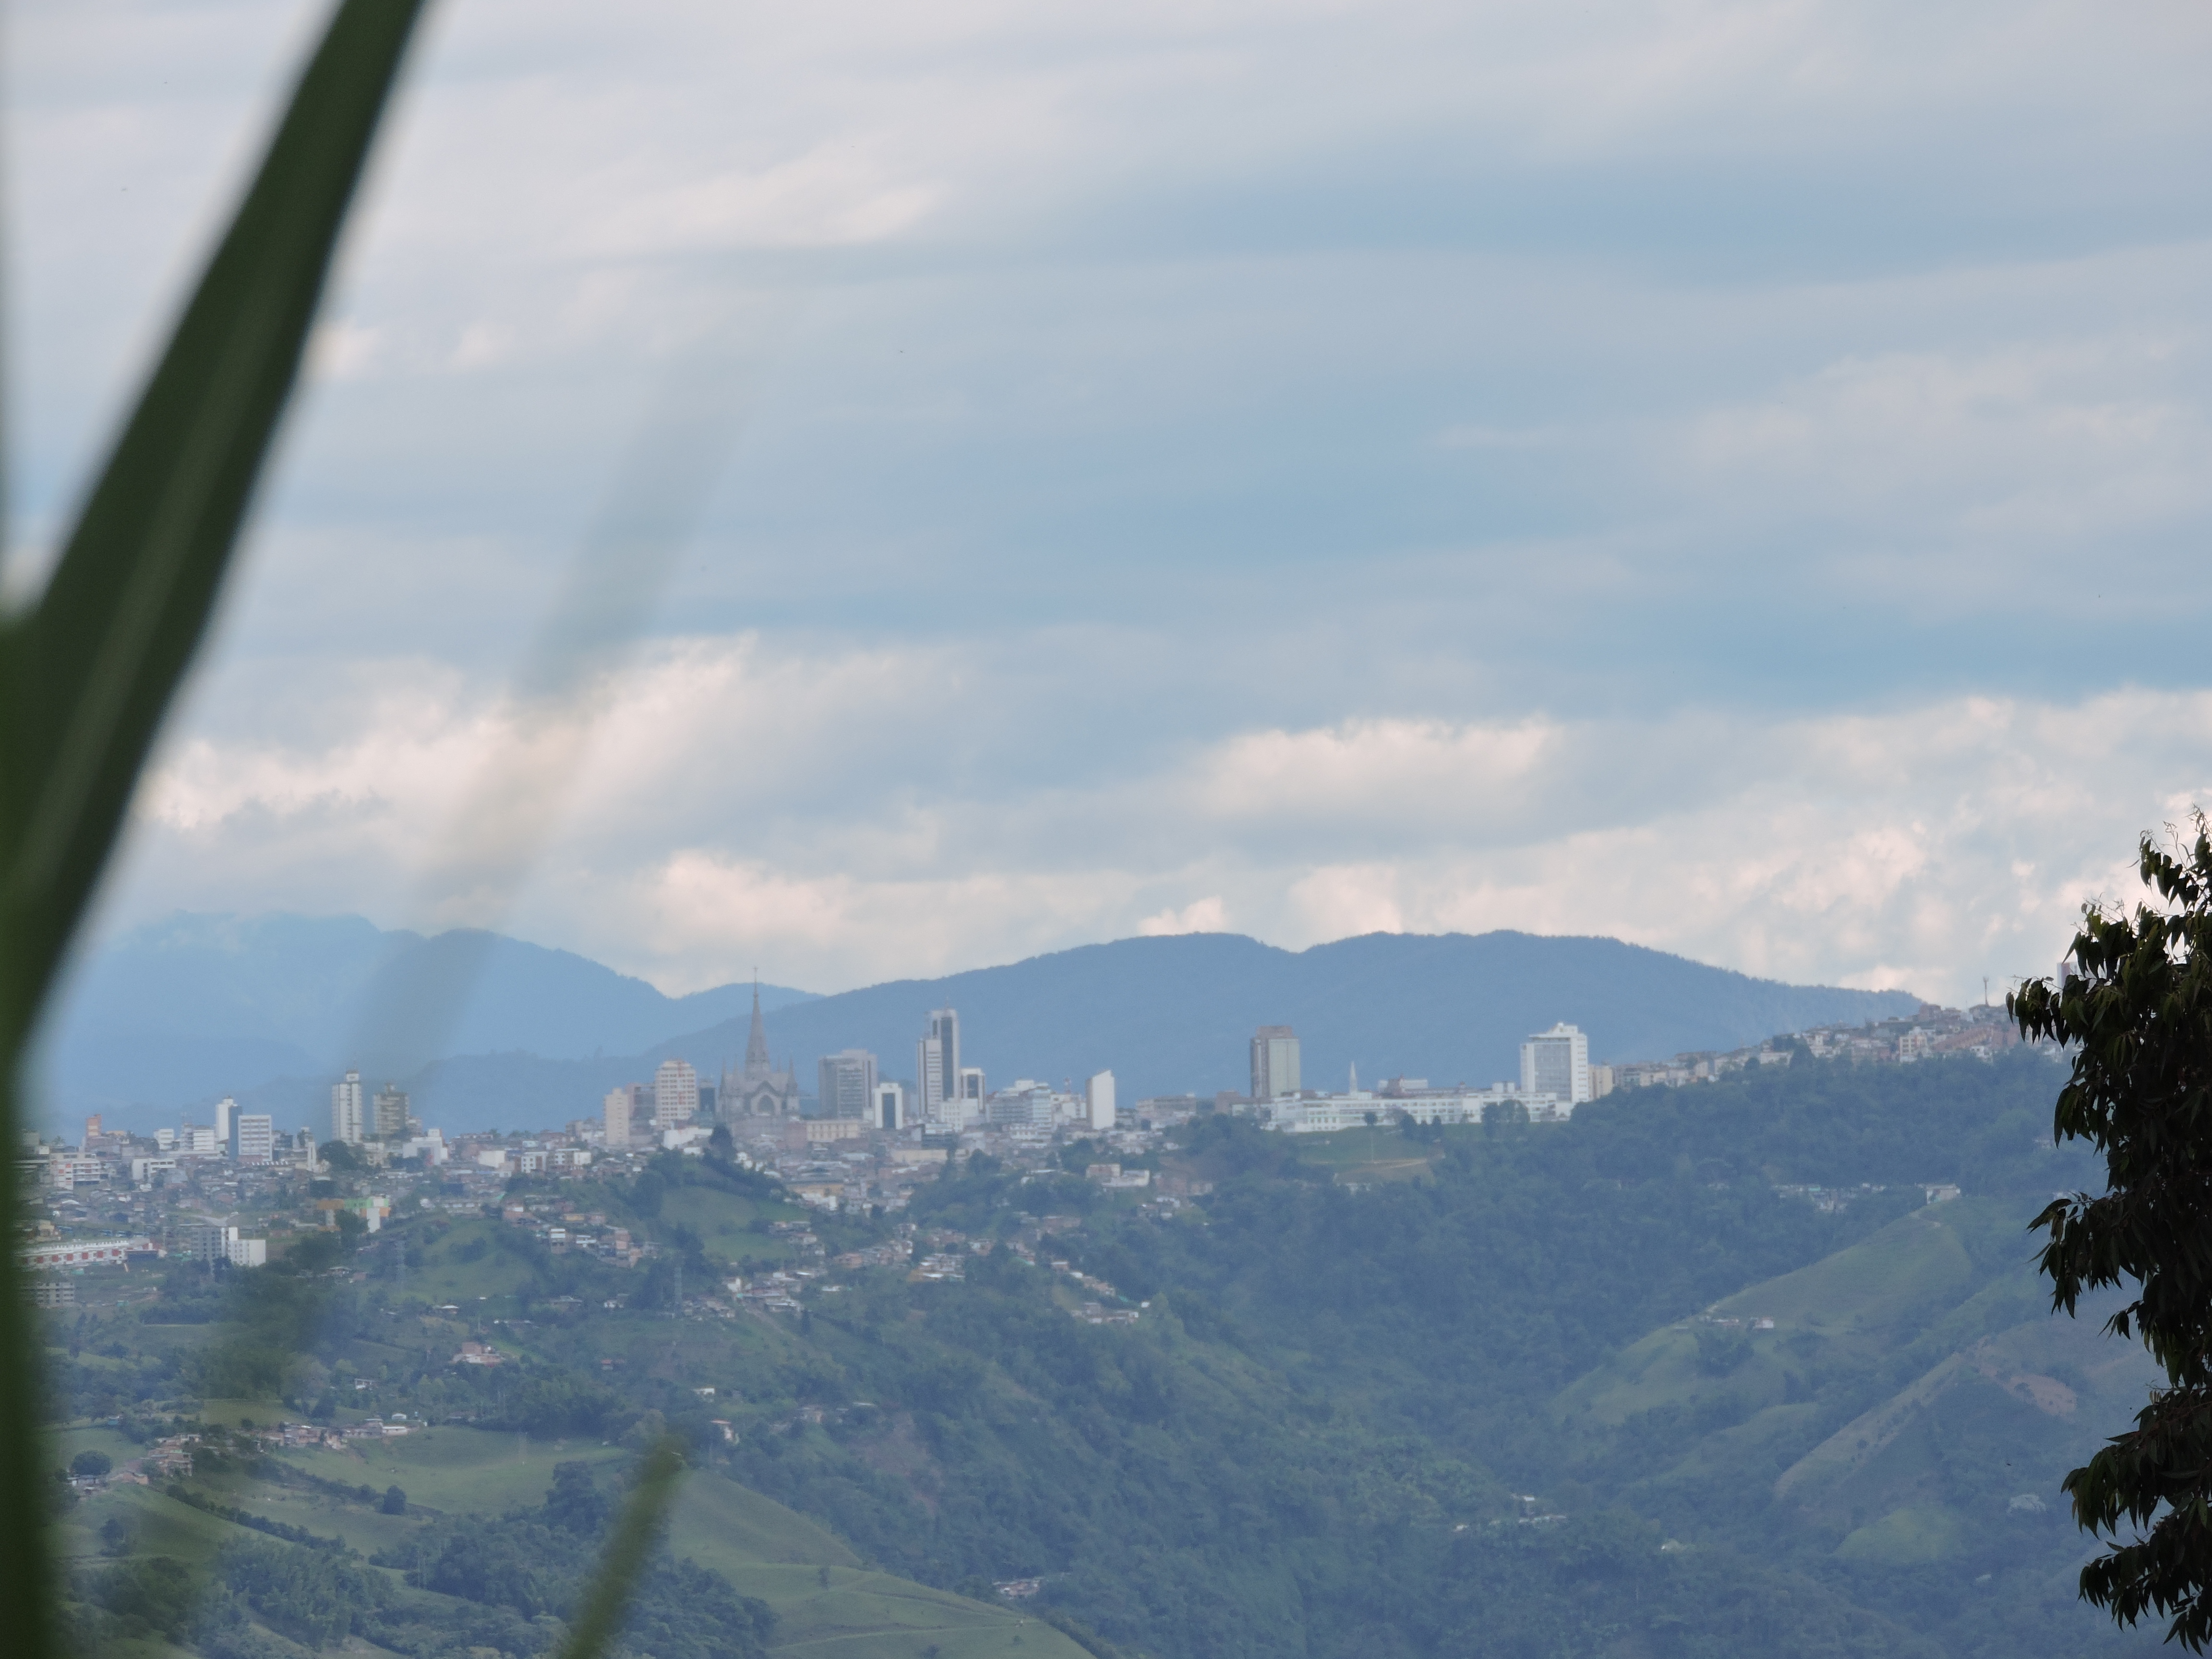
sky, cloud, mountainous landforms, mountain range, daytime, mountain, hill station, tree, ridge, hill, highland, mount scenery, horizon, cumulus, meteorological phenomenon, city, alps